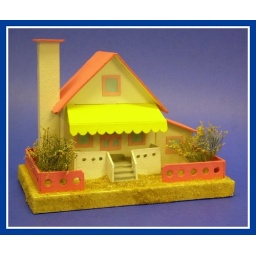
For Summer putzers, a beach house putz by Howard Lamey